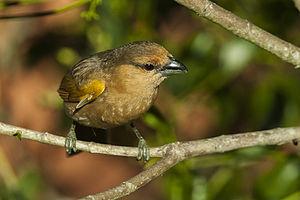
Le Tangara brun est une espèce de passereau appartenant à la famille des Thraupidae. C'est la seule espèce du genre Orchesticus.